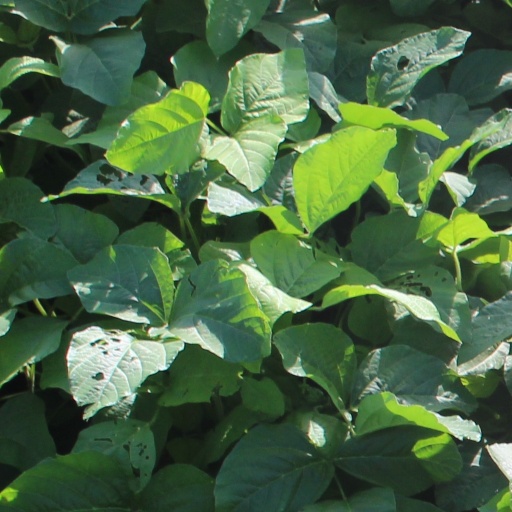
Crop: soybean